Criticism of Hamas

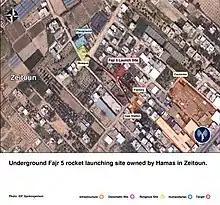
A Hamas rocket launch site and its civilian surroundings.

Human shields are non-combatants who either volunteer or are forced to shield a military target in order to deter the enemy from attacking it.